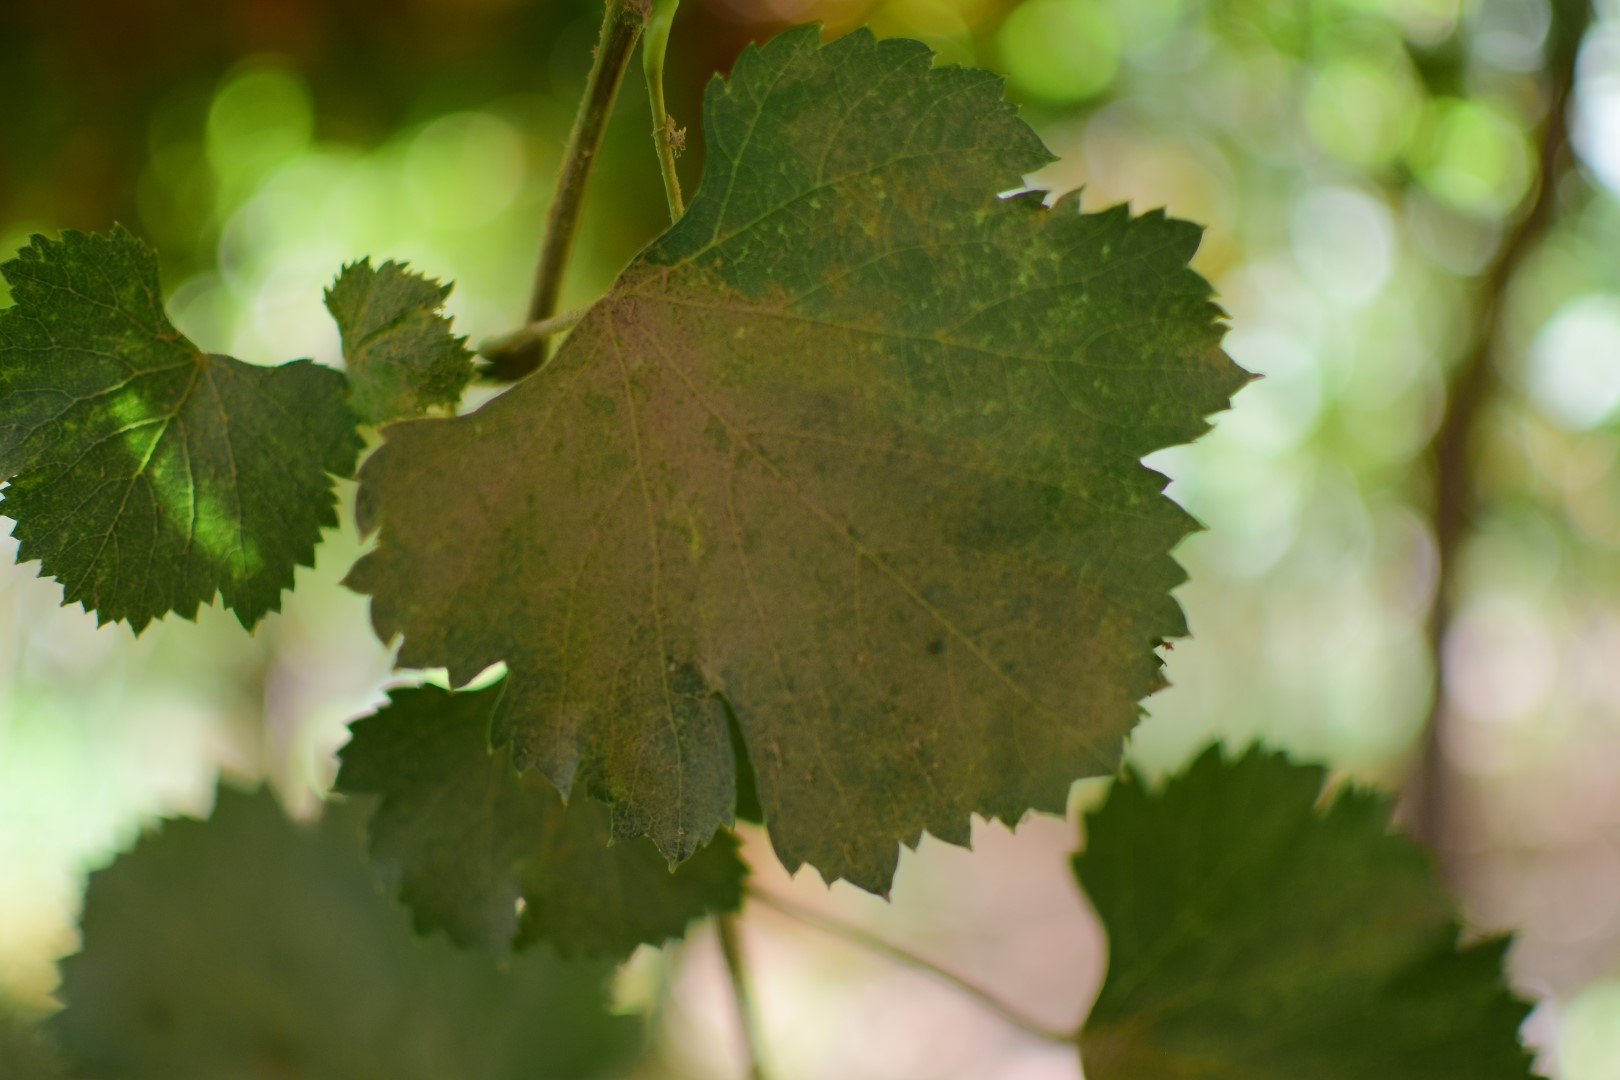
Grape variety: Halawani